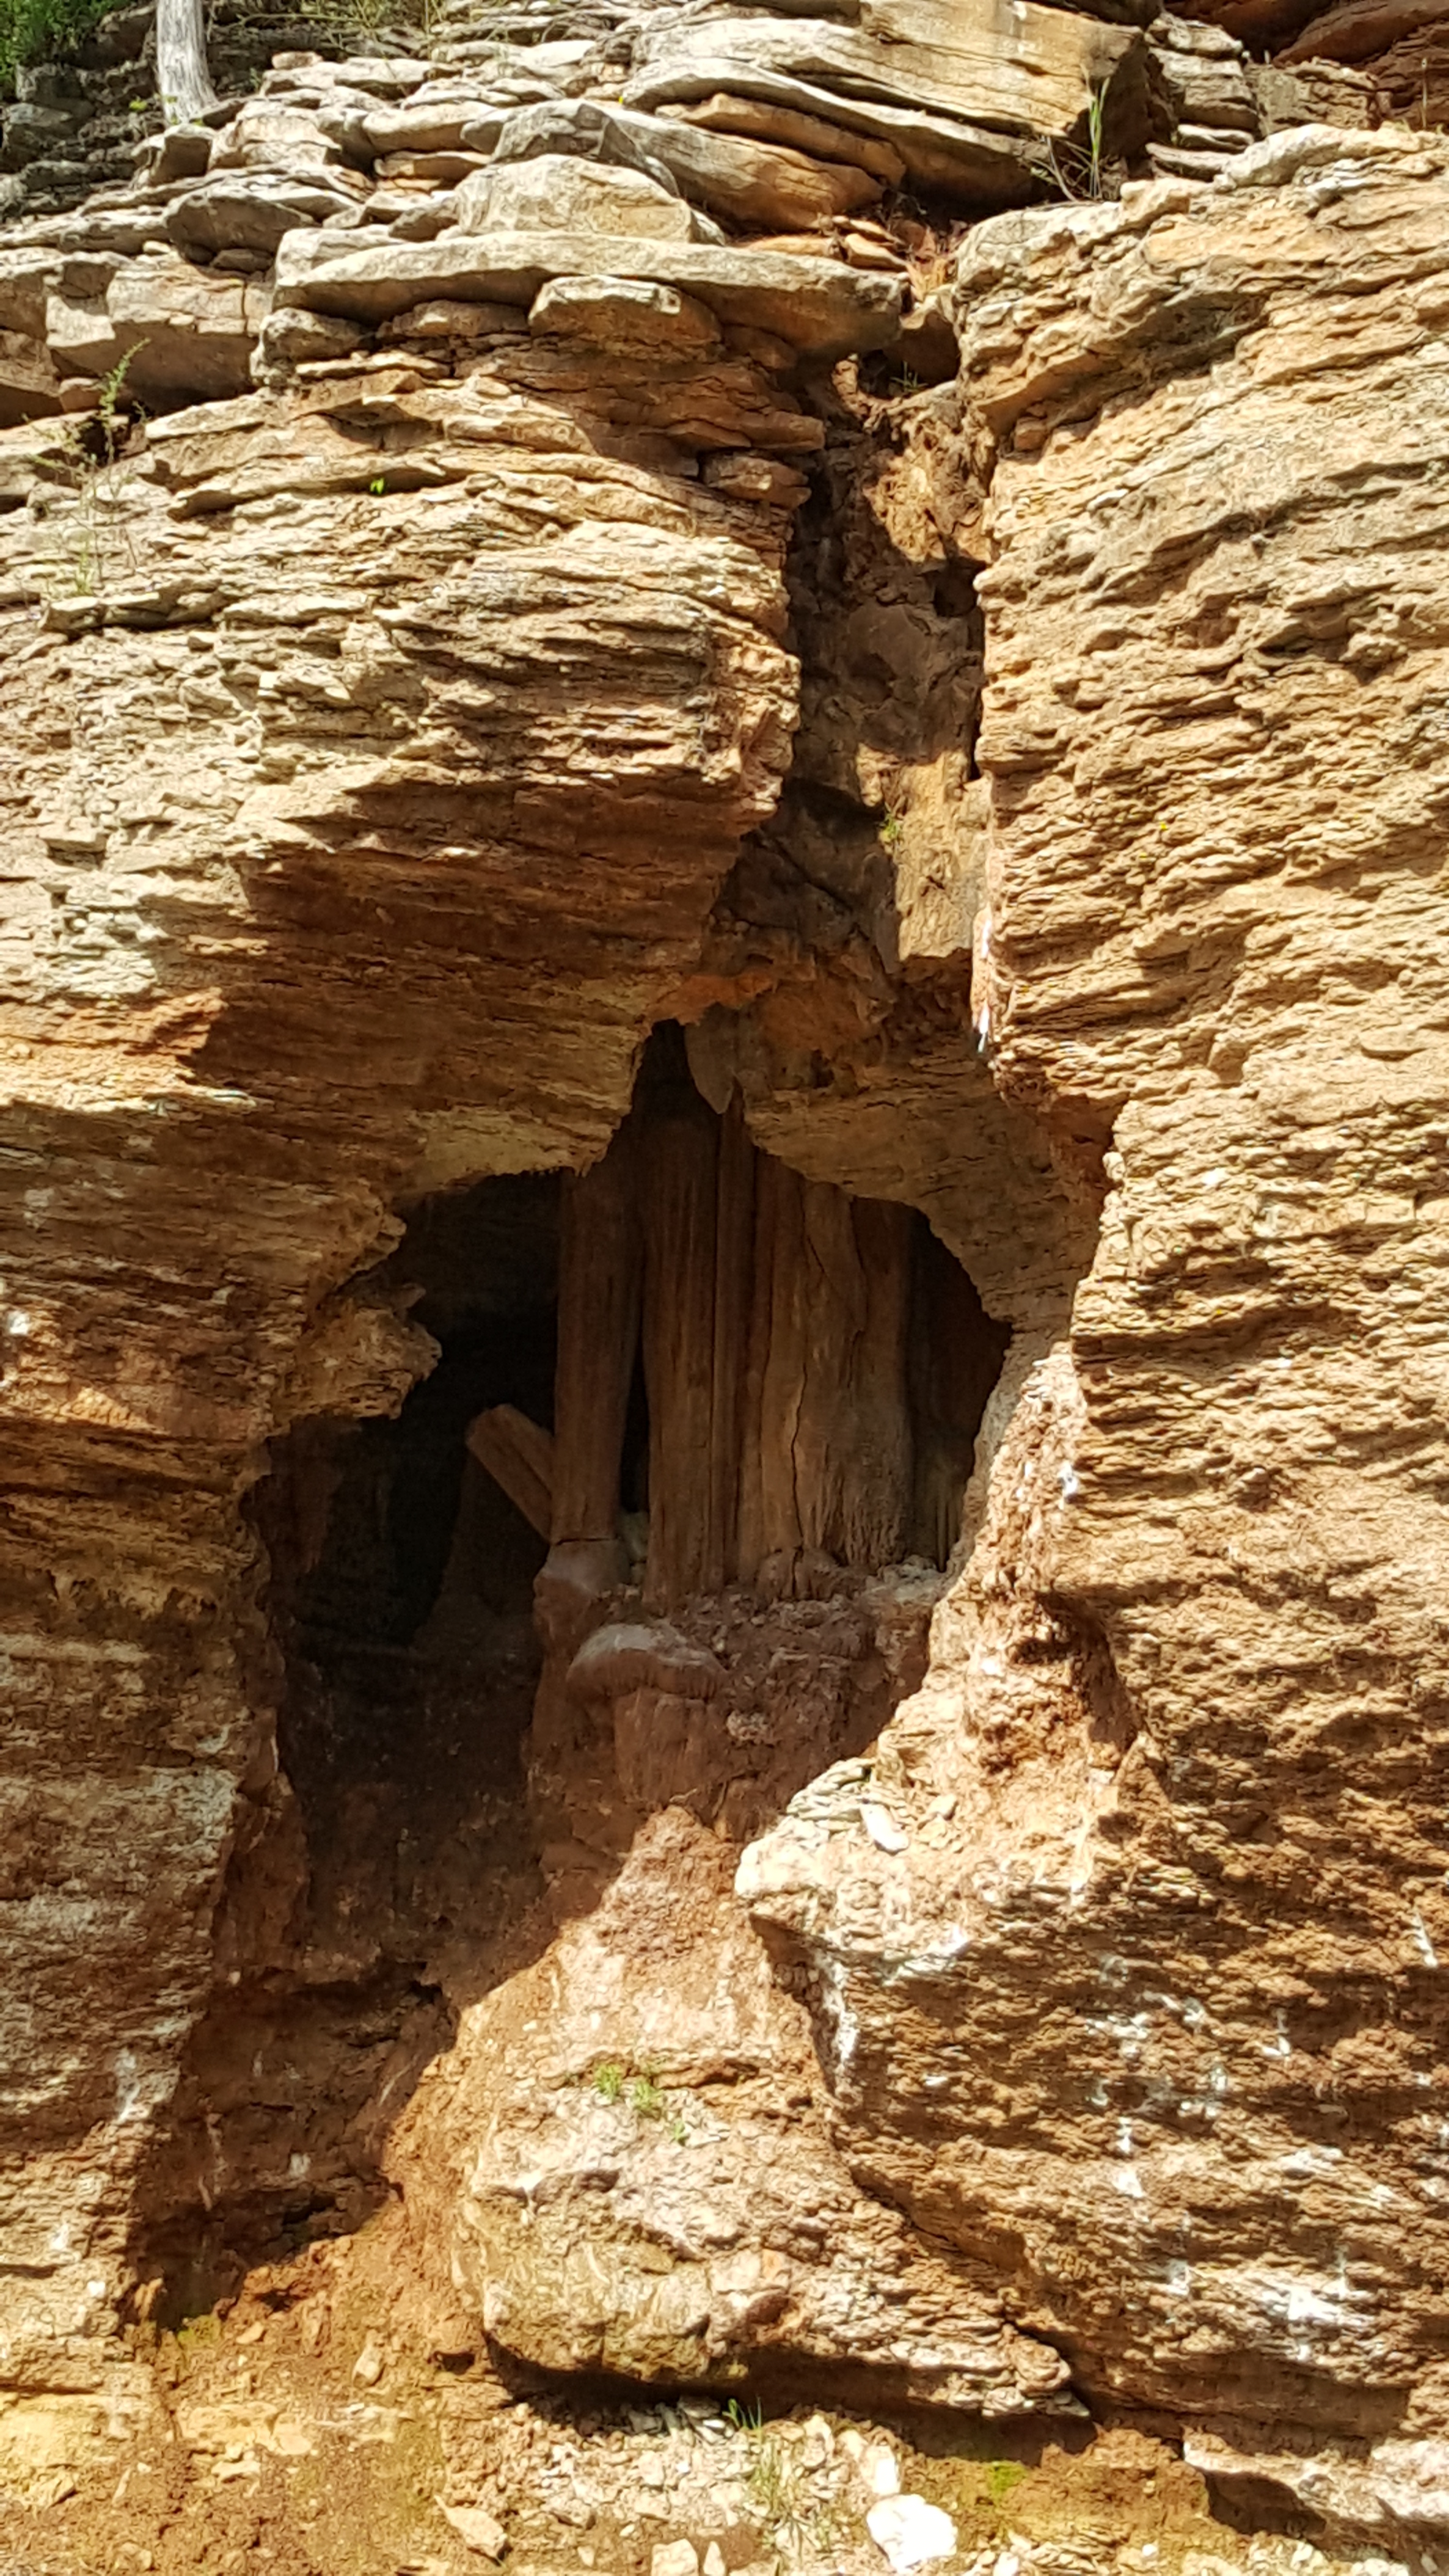
rock, formation, arch, terrain, geology, temple, ruins, wadi, cliff dwelling, ancient history